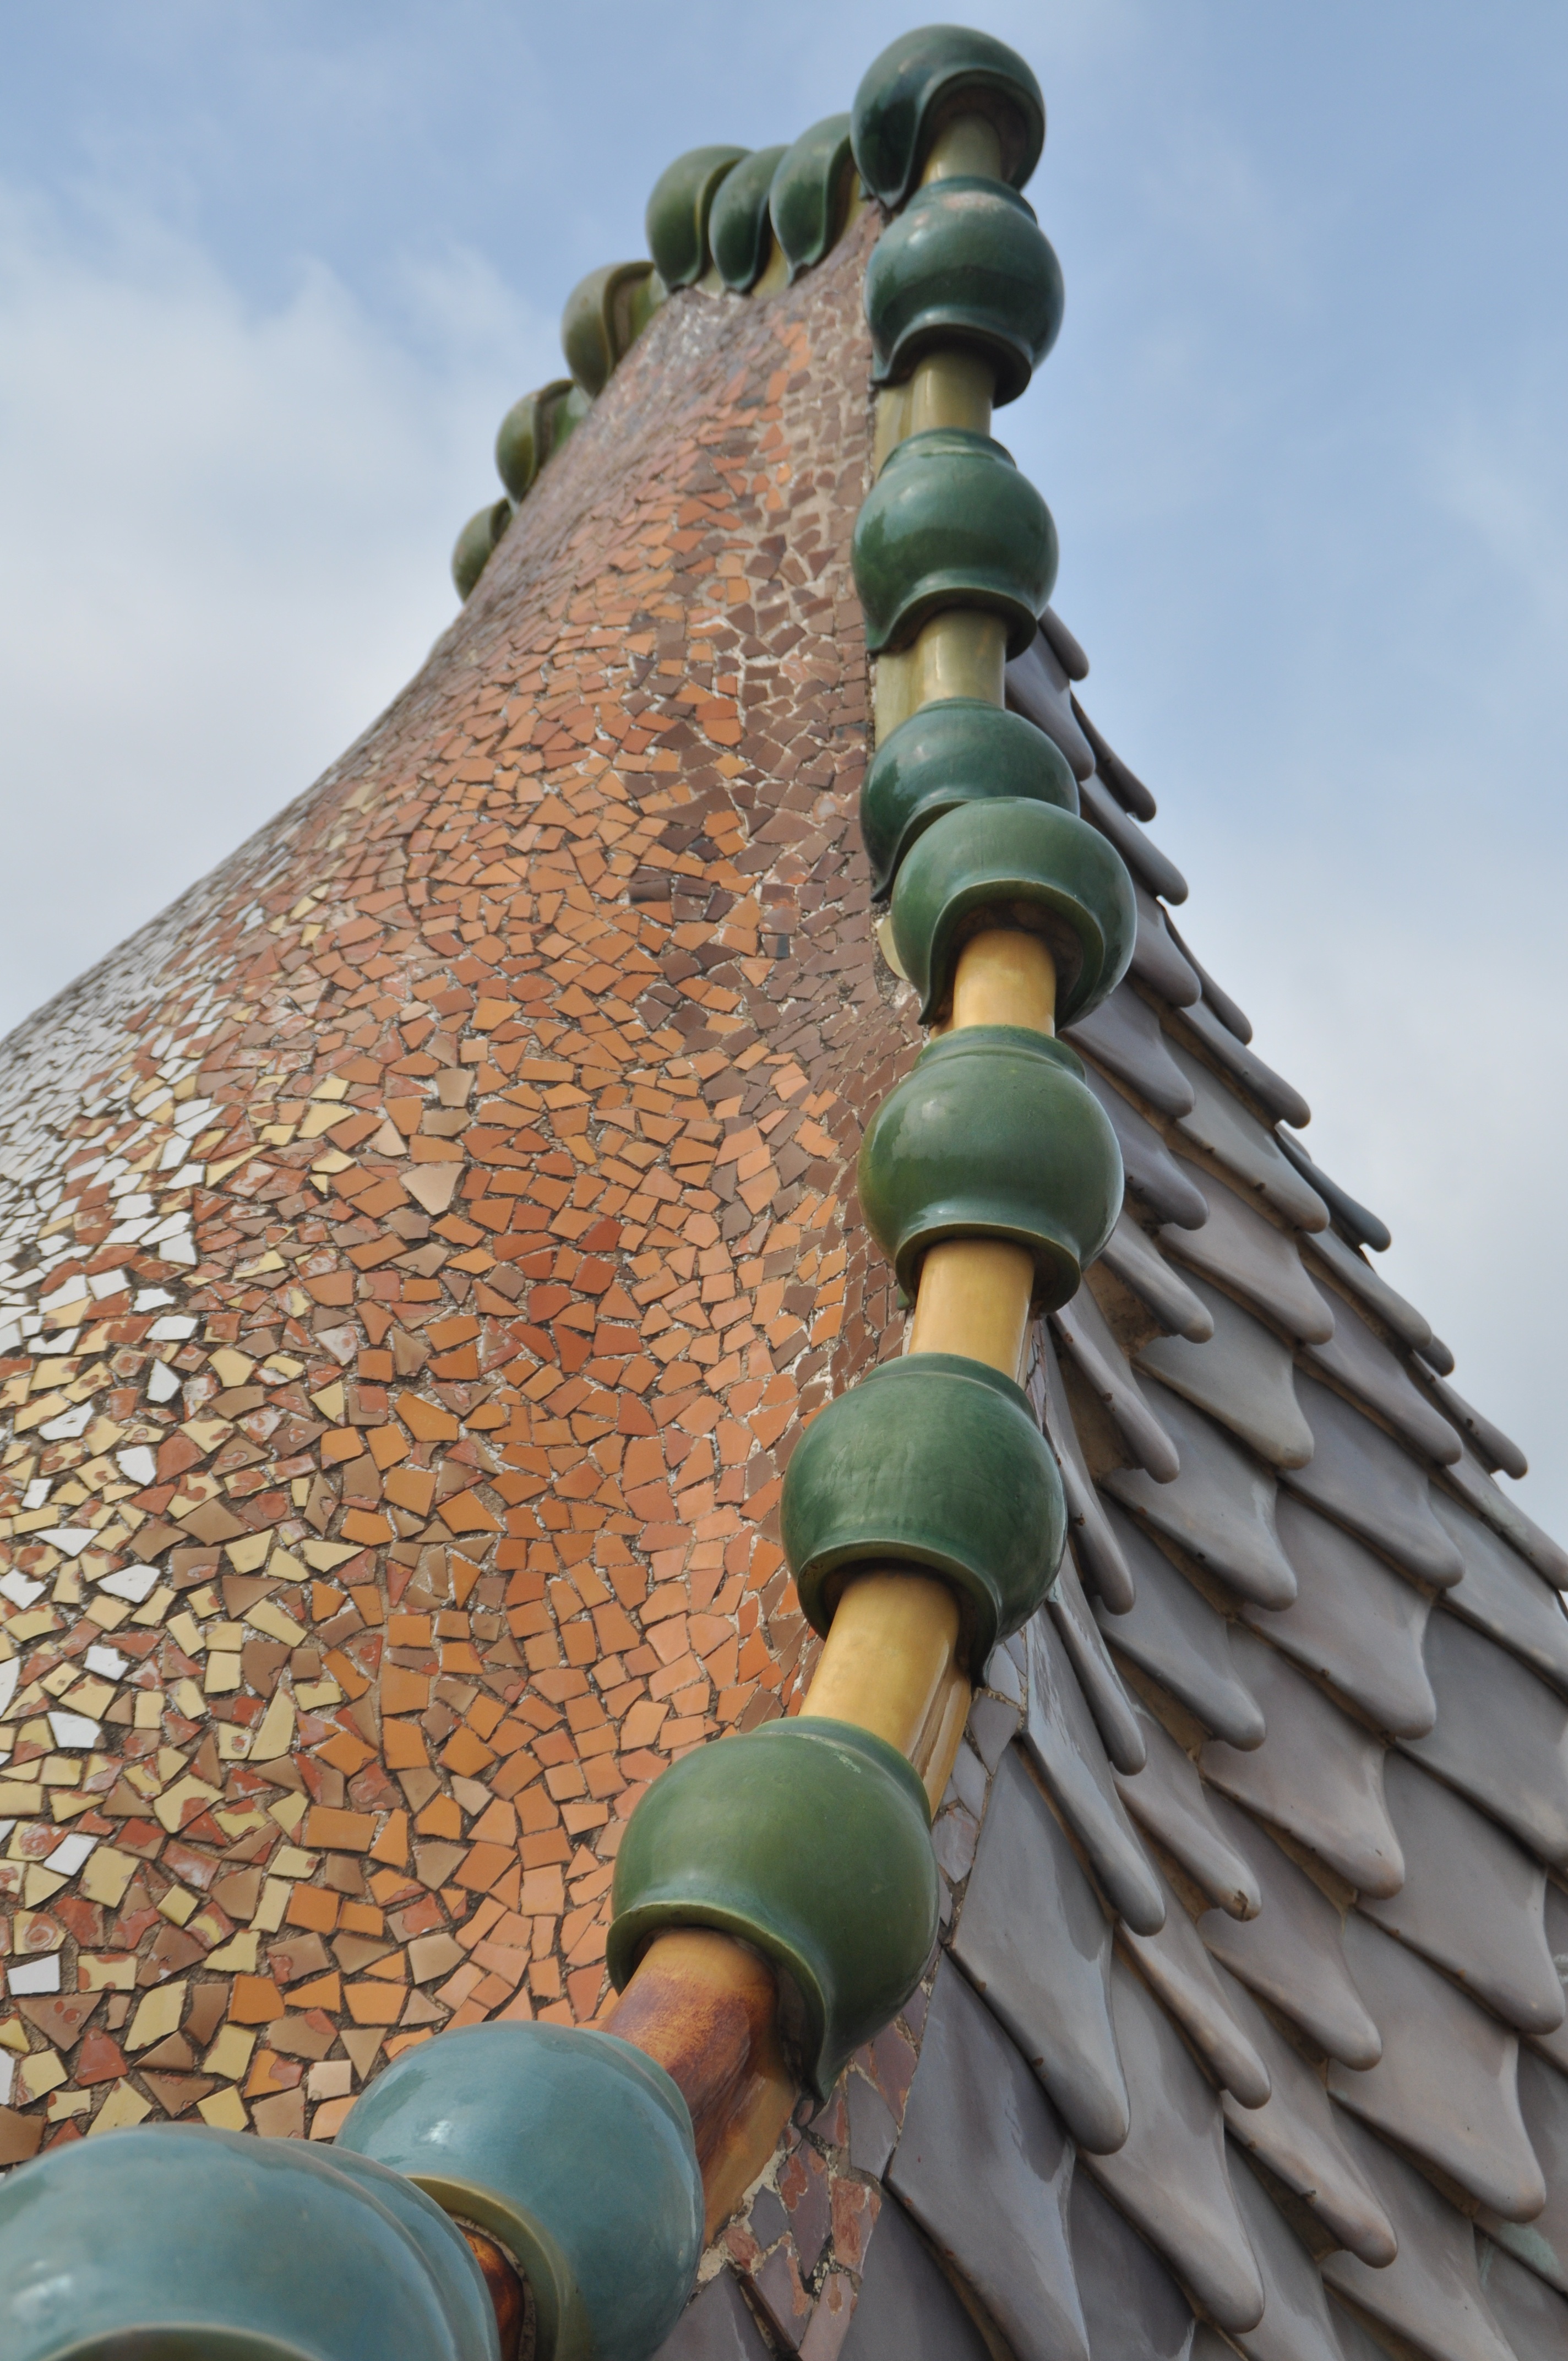
architecture, home, monument, statue, tower, stone wall, barcelona, places of interest, sculpture, art, spain, fun, temple, mosaic, gaudi, construction art, casa batlo, man made object, outdoor structure